Charles Perrault

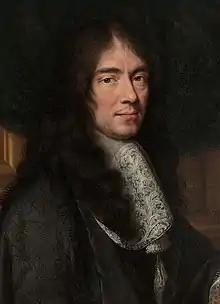
Portrait by Charles Le Brun,

Charles Perrault (12 January 162816 May 1703) was a French author and member of the Académie Française. He laid the foundations for a new literary genre, the fairy tale, with his works derived from earlier folk tales, published in his 1697 book "Histoires ou contes du temps passé". The best known of his tales include "Little Red Riding Hood", "Cinderella", "Puss in Boots", "Sleeping Beauty", and "Bluebeard".